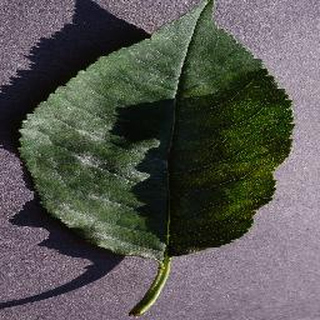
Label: cherry_powdery_mildew